Doctor Who

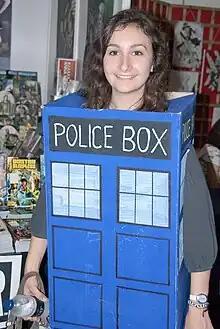
The image of the TARDIS is iconic in British popular culture. Here, a woman is dressed as a TARDIS.

Cybermen were originally a wholly organic species of humanoids originating on Earth's twin planet Mondas that began to implant more and more artificial parts into their bodies. This led to the race becoming coldly logical and calculating cyborgs, with emotions usually only shown when naked aggression was called for. With the demise of Mondas, they acquired Telos as their new home planet. They continue to be a recurring 'monster' within the "Doctor Who" franchise.